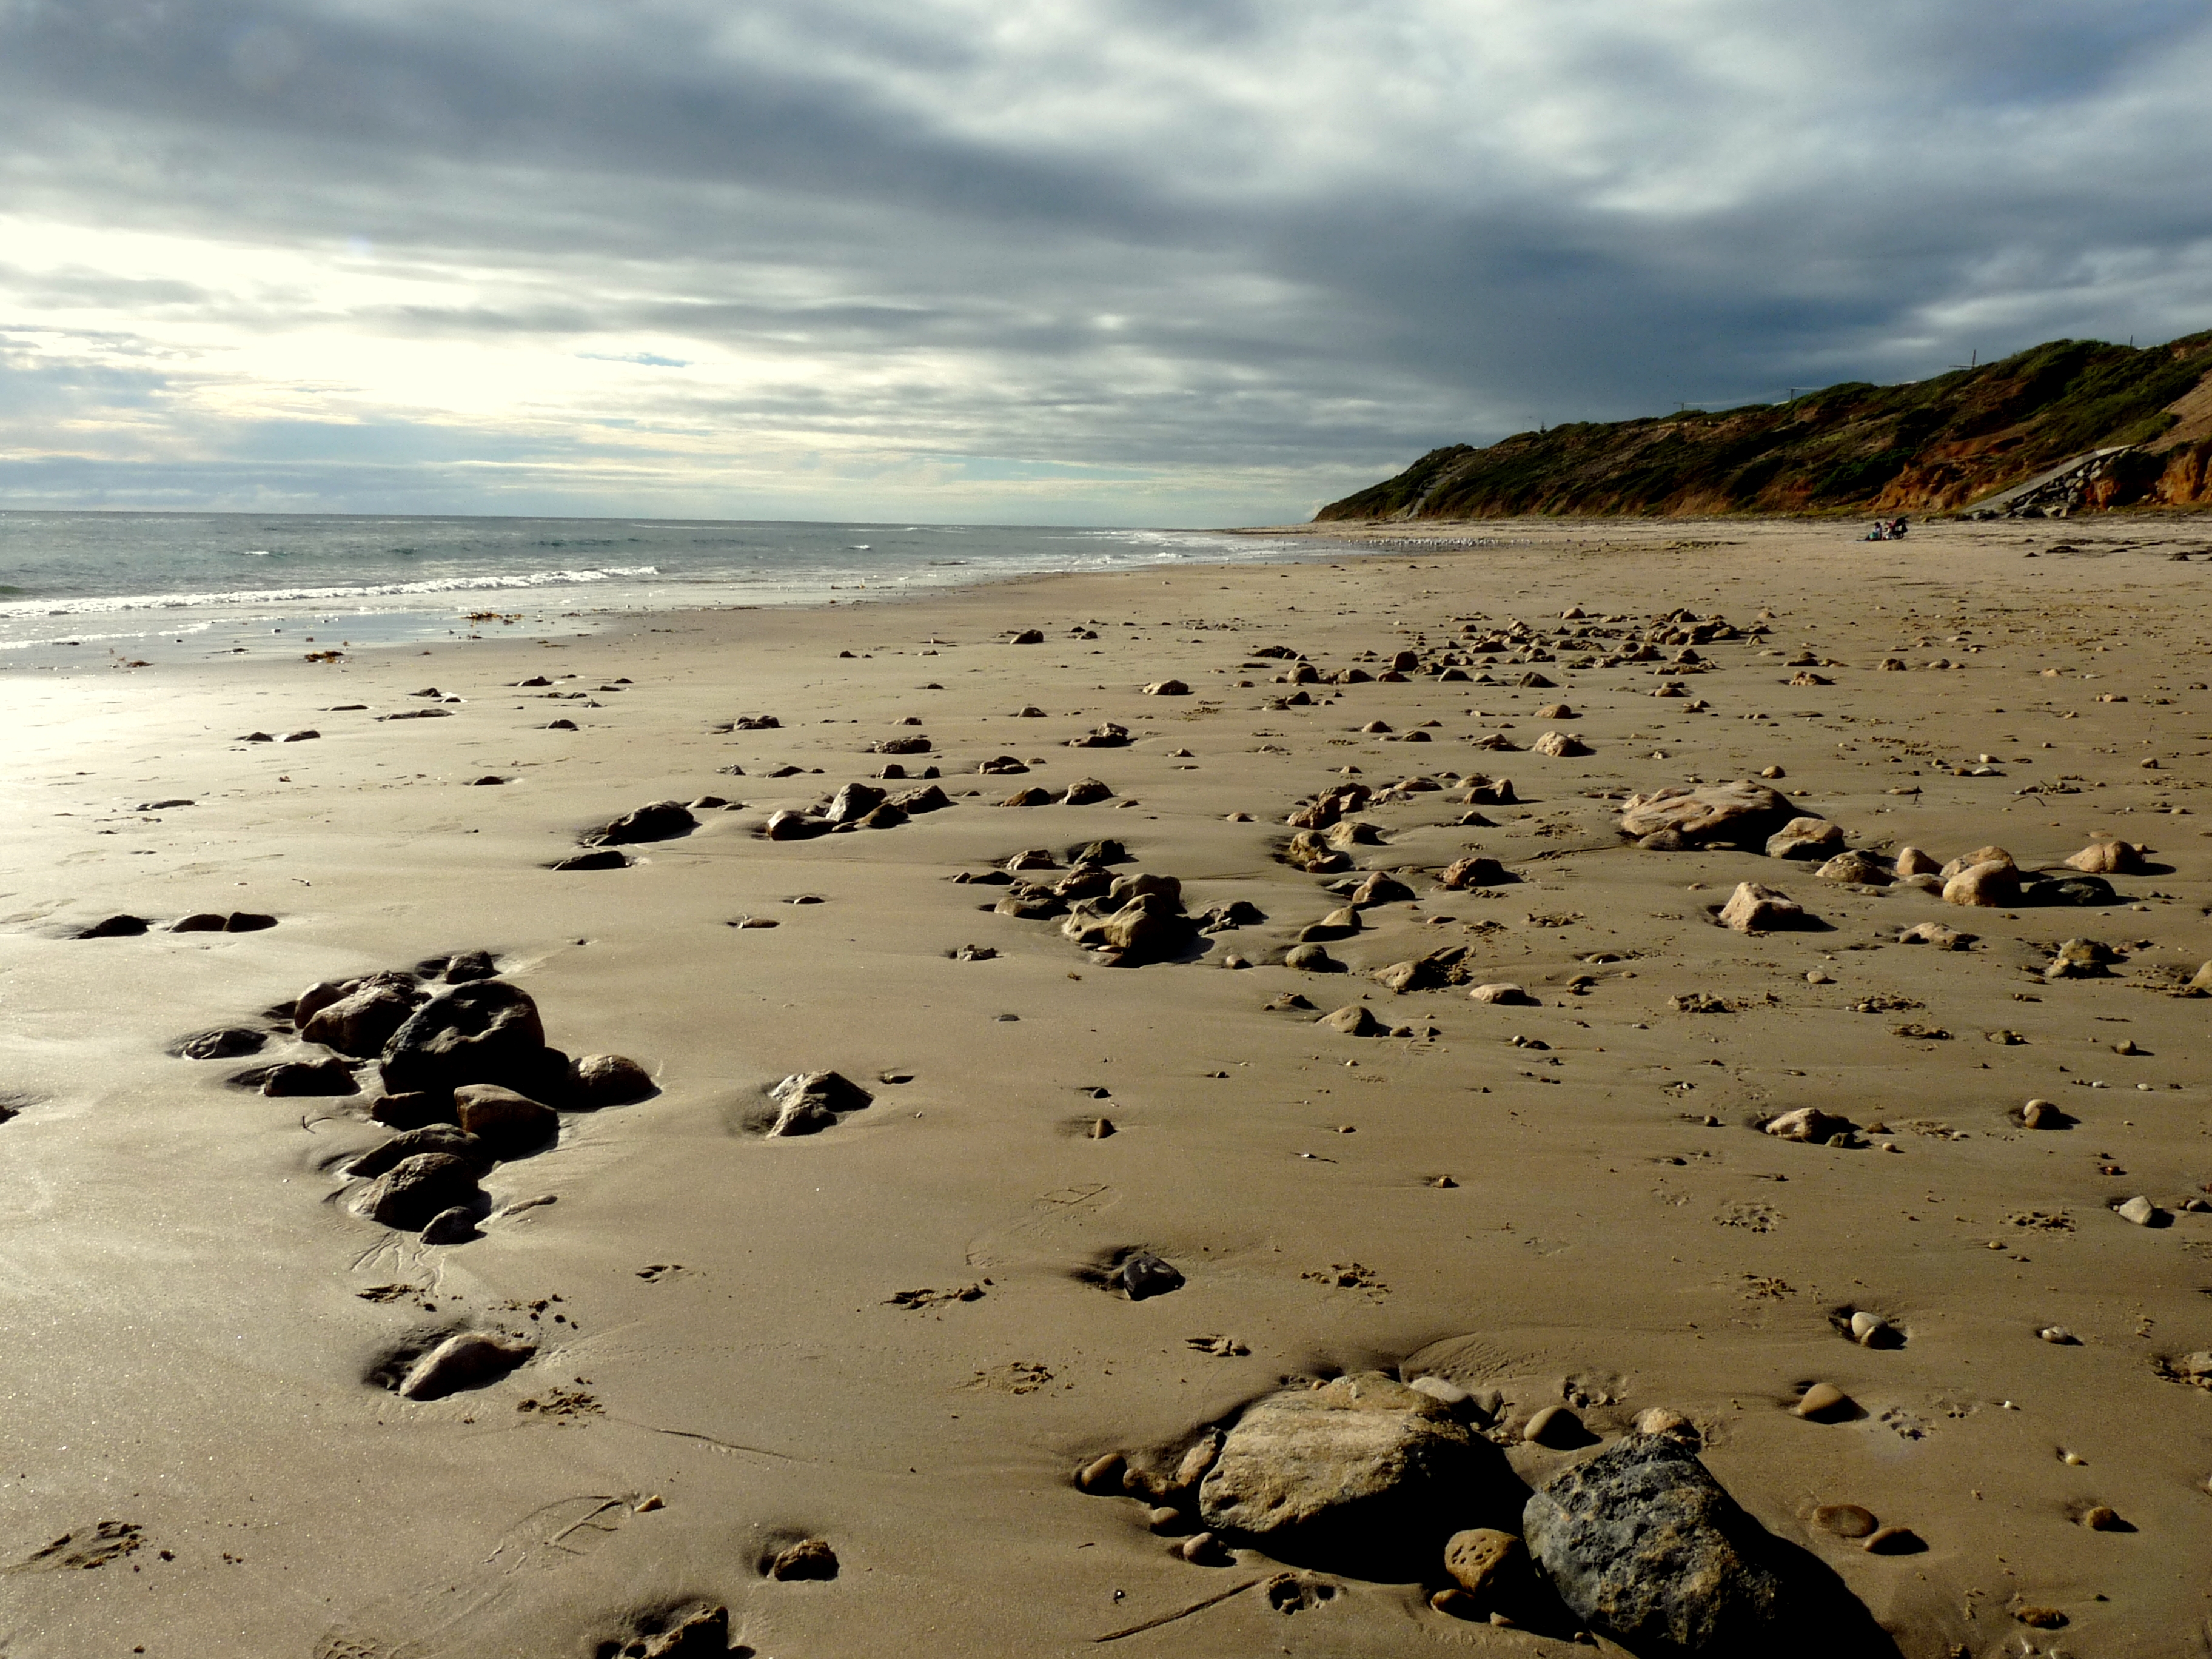
beach, sea, coast, sand, rock, ocean, horizon, cloud, sky, sun, shore, wave, bay, contrast, material, body of water, australia, habitat, adelaide, mudflat, natural environment, wind wave